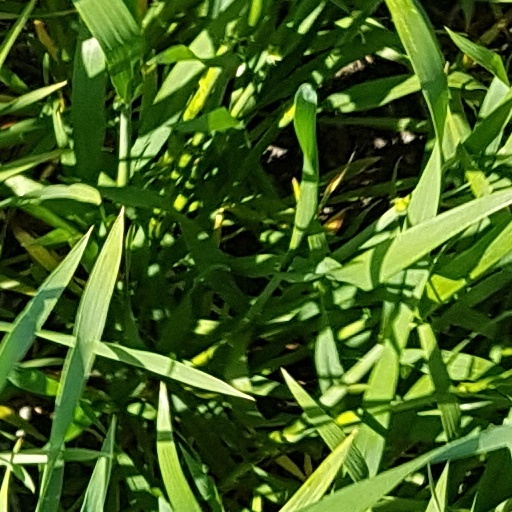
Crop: wheat